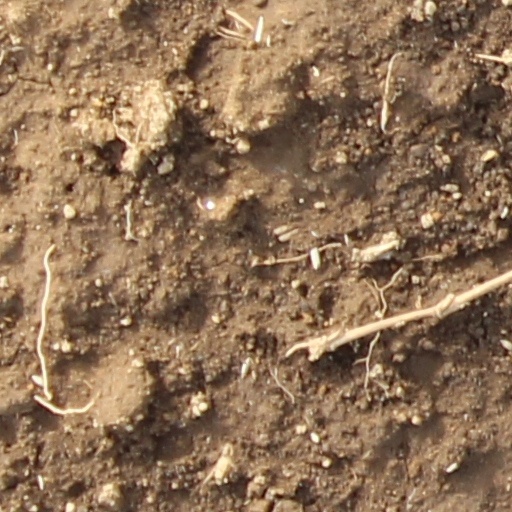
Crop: wheat